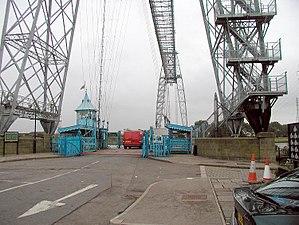
Le pont transbordeur de Newport est une structure métallique destinée au transport des personnes et des véhicules entre les deux rives de l'estuaire de la rivière Usk, qui donne accès au port maritime de Newport, au pays de Galles.